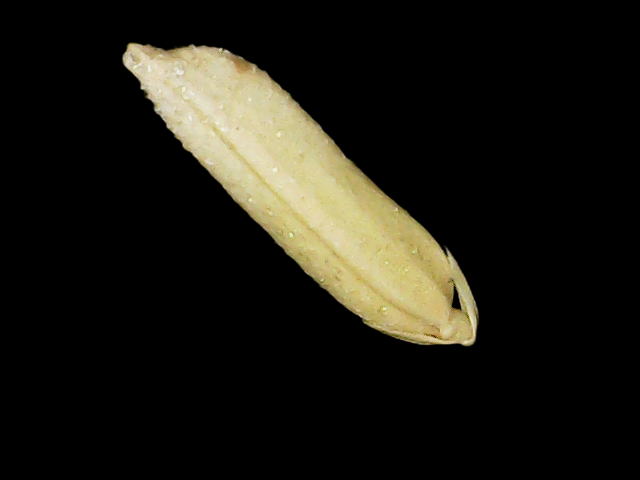
Rice variety: Binadhan19